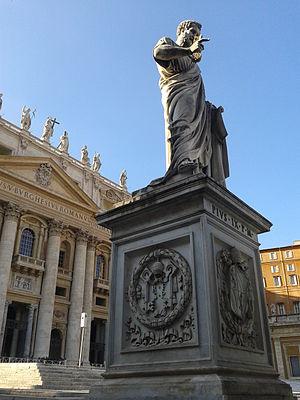
La statue de saint Pierre tenant les clefs du paradis sur la place saint Pierre à Rome
Pierre, de son vrai nom Simon Bar-Jona selon le témoignage des Évangiles, aussi appelé Kephas ou Simon-Pierre, est un Juif de Galilée ou de Gaulanitide connu pour avoir été l'un des disciples de Jésus de Nazareth. Il est répertorié parmi les apôtres, au sein desquels il semble avoir tenu une position privilégiée du vivant même de Jésus avant de devenir, après la mort de ce dernier, l’un des dirigeants majeurs des premières communautés paléochrétiennes. Il est né vraisemblablement au tournant du Iᵉʳ siècle av. J.-C. et serait mort selon la tradition chrétienne vers 64-68 à Rome. La plupart des historiens soulignent le caractère très incertain de la date et des circonstances de sa mort et doutent de la pertinence du lieu traditionnellement retenu pour son exécution.
Pierre, de son vrai nom Simon Bar-Jona selon le témoignage des Évangiles, aussi appelé Kephas ou Simon-Pierre, est un Juif de Galilée ou de Gaulanitide connu pour avoir été l'un des disciples de Jésus de Nazareth. Il est répertorié parmi les apôtres, au sein desquels il semble avoir tenu une position privilégiée du vivant même de Jésus avant de devenir, après la mort de ce dernier, l’un des dirigeants majeurs des premières communautés paléochrétiennes. Il est né vraisemblablement au tournant du Iᵉʳ siècle av. J.-C. et serait mort selon la tradition chrétienne vers 64-68 à Rome. La plupart des historiens soulignent le caractère très incertain de la date et des circonstances de sa mort et doutent de la pertinence du lieu traditionnellement retenu pour son exécution.